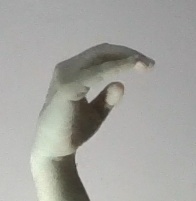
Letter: jeem